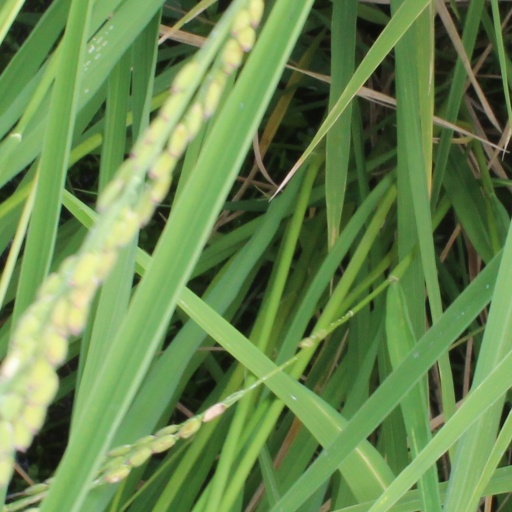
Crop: rice